Middle East Institute

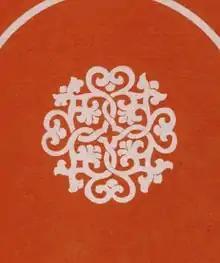
1971 MEI Logo

The 1970s were marked by an unprecedented number of timely programs and events, many on the Cold War. Panels on Soviet Aims and Interests such as "The Arab–Israeli Conflict in View of the U.S.–Soviet Conflict" and "The Strategic and Political Dimensions on the Cold War" meant to provide the public with in-depth information.